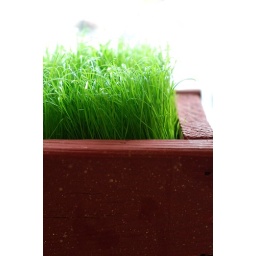
Steve's grass growing in a red wooden box on the sill outside his cubicle.